Inside the Lines (1918 film)

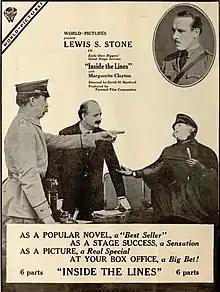

Inside the Lines is a 1918 American silent thriller film directed by David Hartford and starring Lewis Stone, Marguerite Clayton and George Field. It was based on a play by Earl Derr Biggers, later remade as a 1930 sound film of the same title.